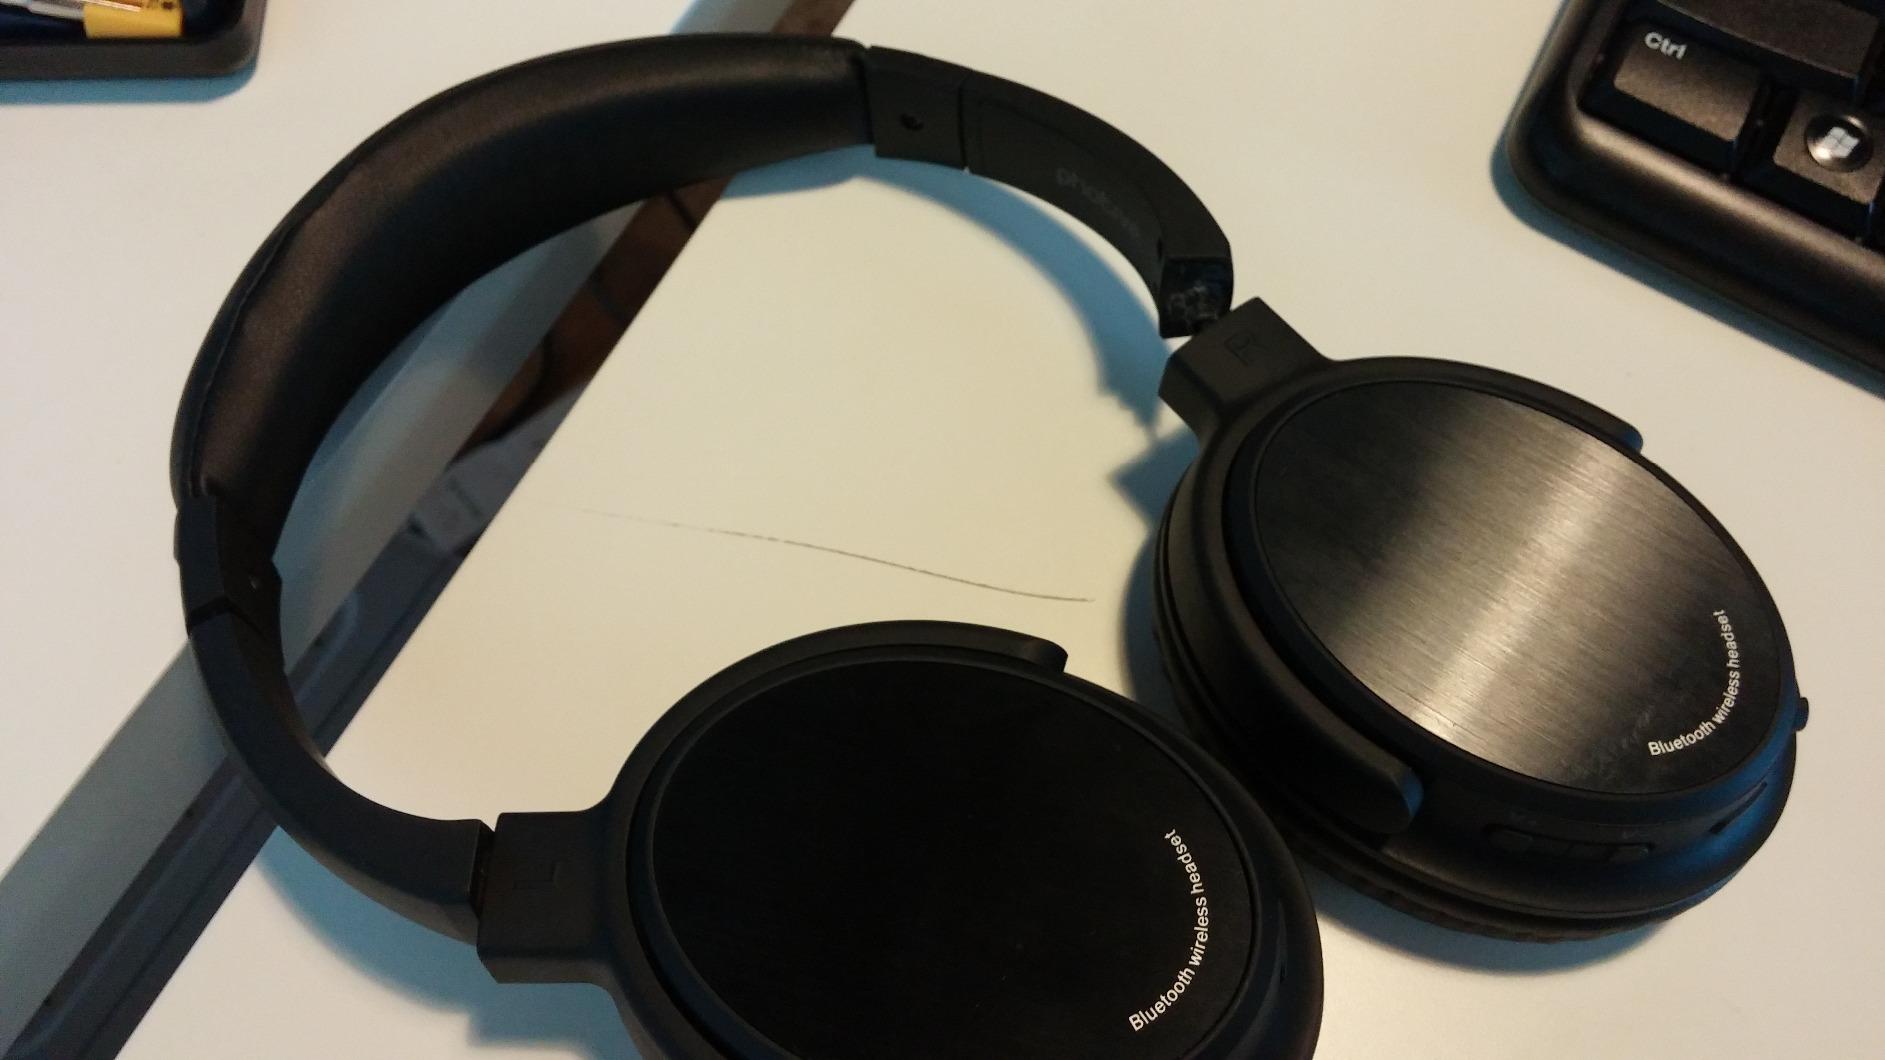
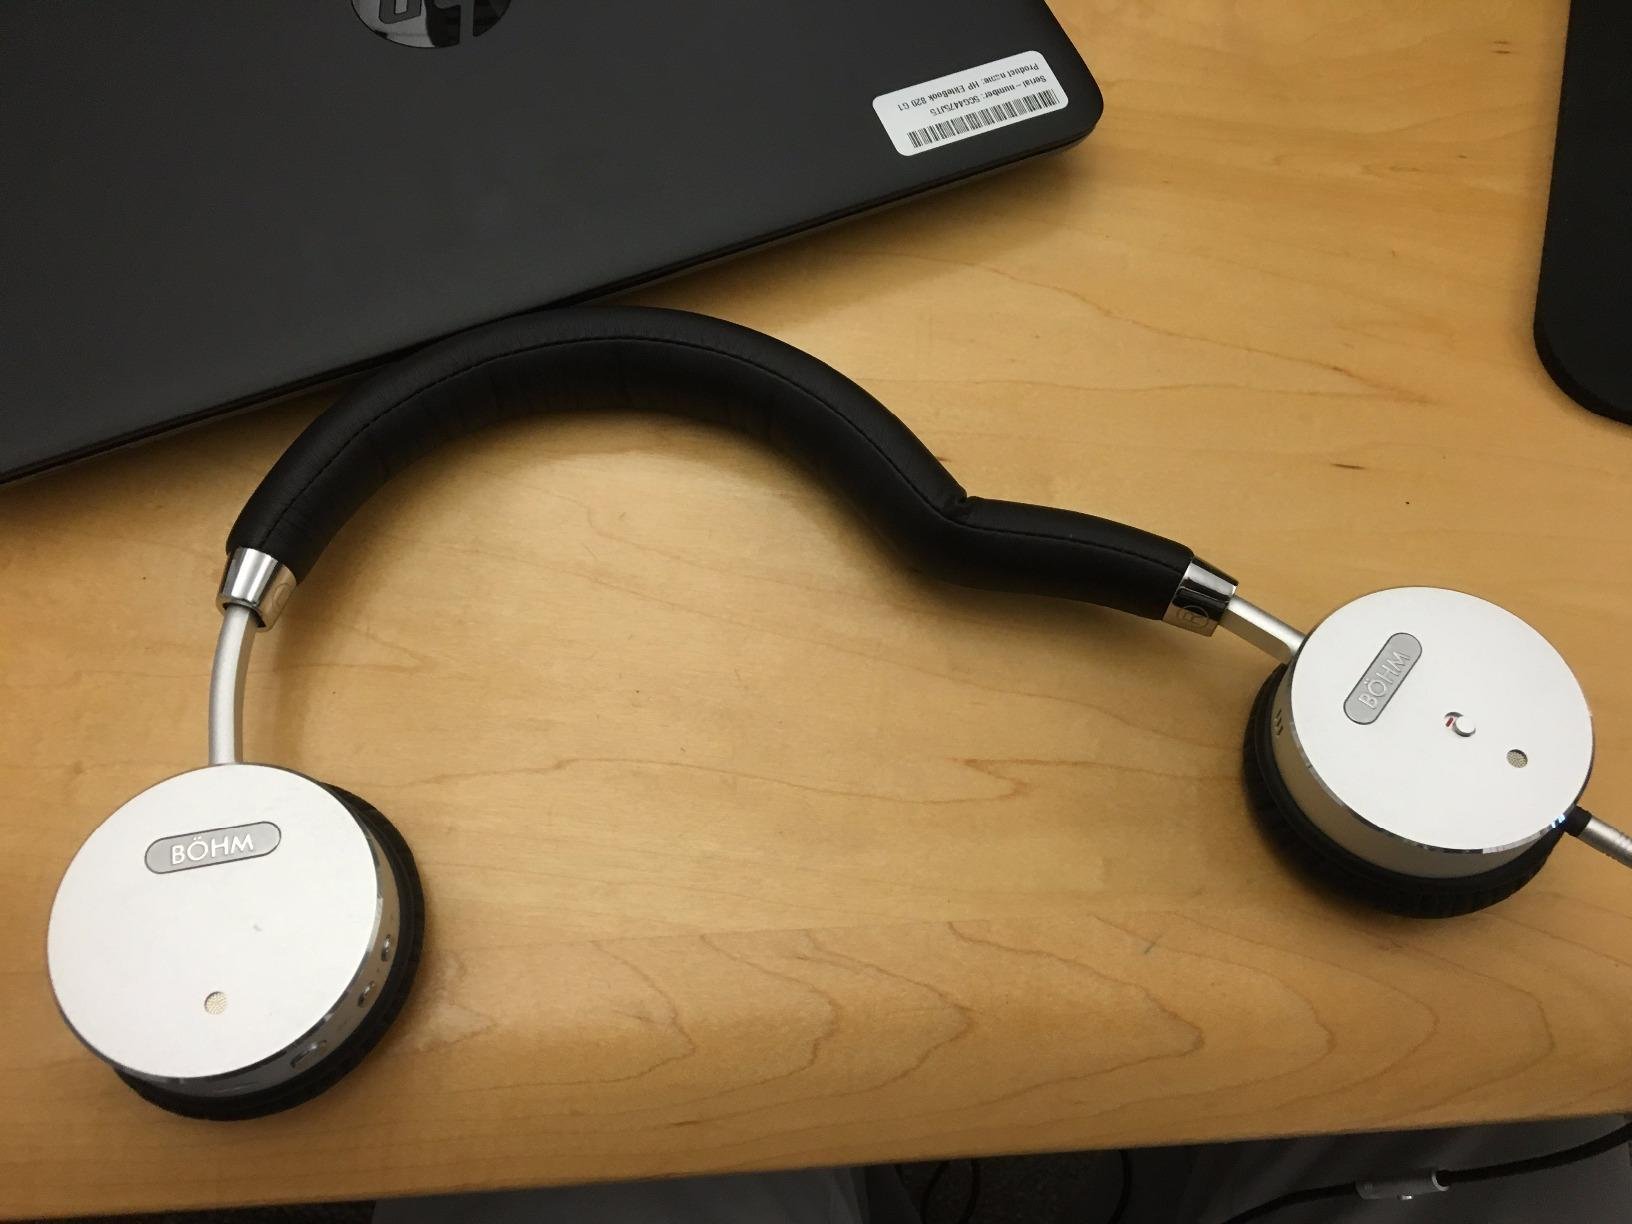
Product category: headphones
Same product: no